Stéphanie Yon-Courtin

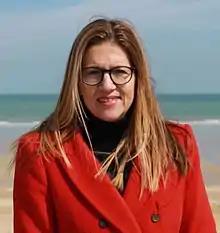
Yon-Courtin in 2019

Stéphanie Yon-Courtin (born 28 March 1974) is a French lawyer and politician of Renaissance who has been serving as a Member of the European Parliament since 2019.